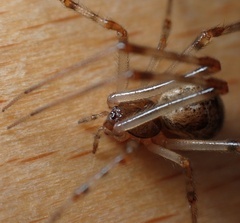
Species: Parasteatoda_tepidariorum